Aliphine Tuliamuk

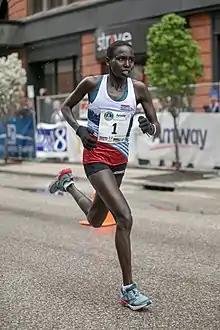
Tuliamuk in 2018

Aliphine Chepkerker Tuliamuk (born April 5, 1989) is a Kenyan-born American long-distance runner. She placed first at the 2020 United States Olympic Trials in Atlanta and represented the United States at the 2021 Olympic Games in Tokyo, Japan. Tuliamuk has been a world class athlete since placing 9th in 21:09 at 2005 IAAF World Cross Country Championships – Junior women's race. Tuliamuk ran 33:43 to place 15th at 2017 IAAF World Cross Country Championships. Tuliamuk placed 3rd at 2019 Rotterdam Marathon in 2:26:50.